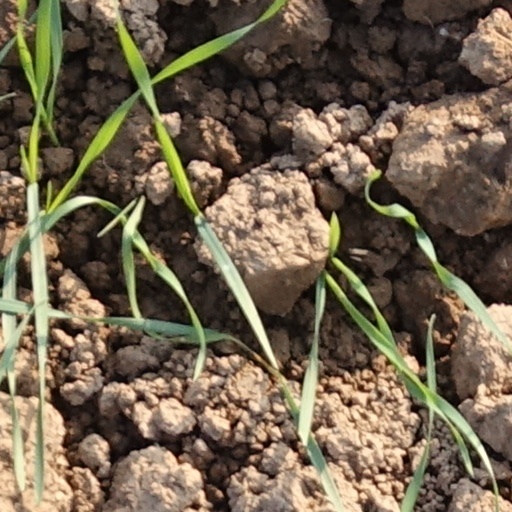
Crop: wheat